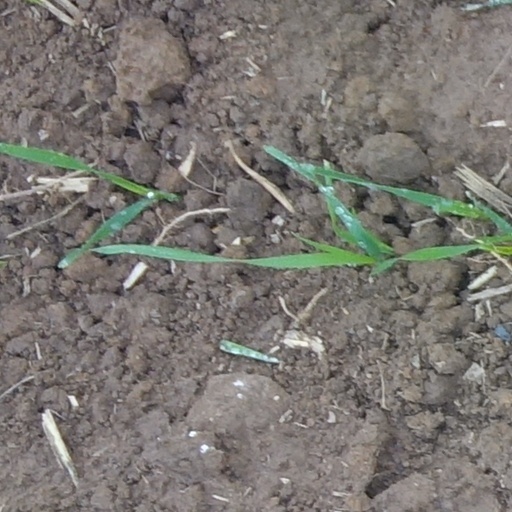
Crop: wheat